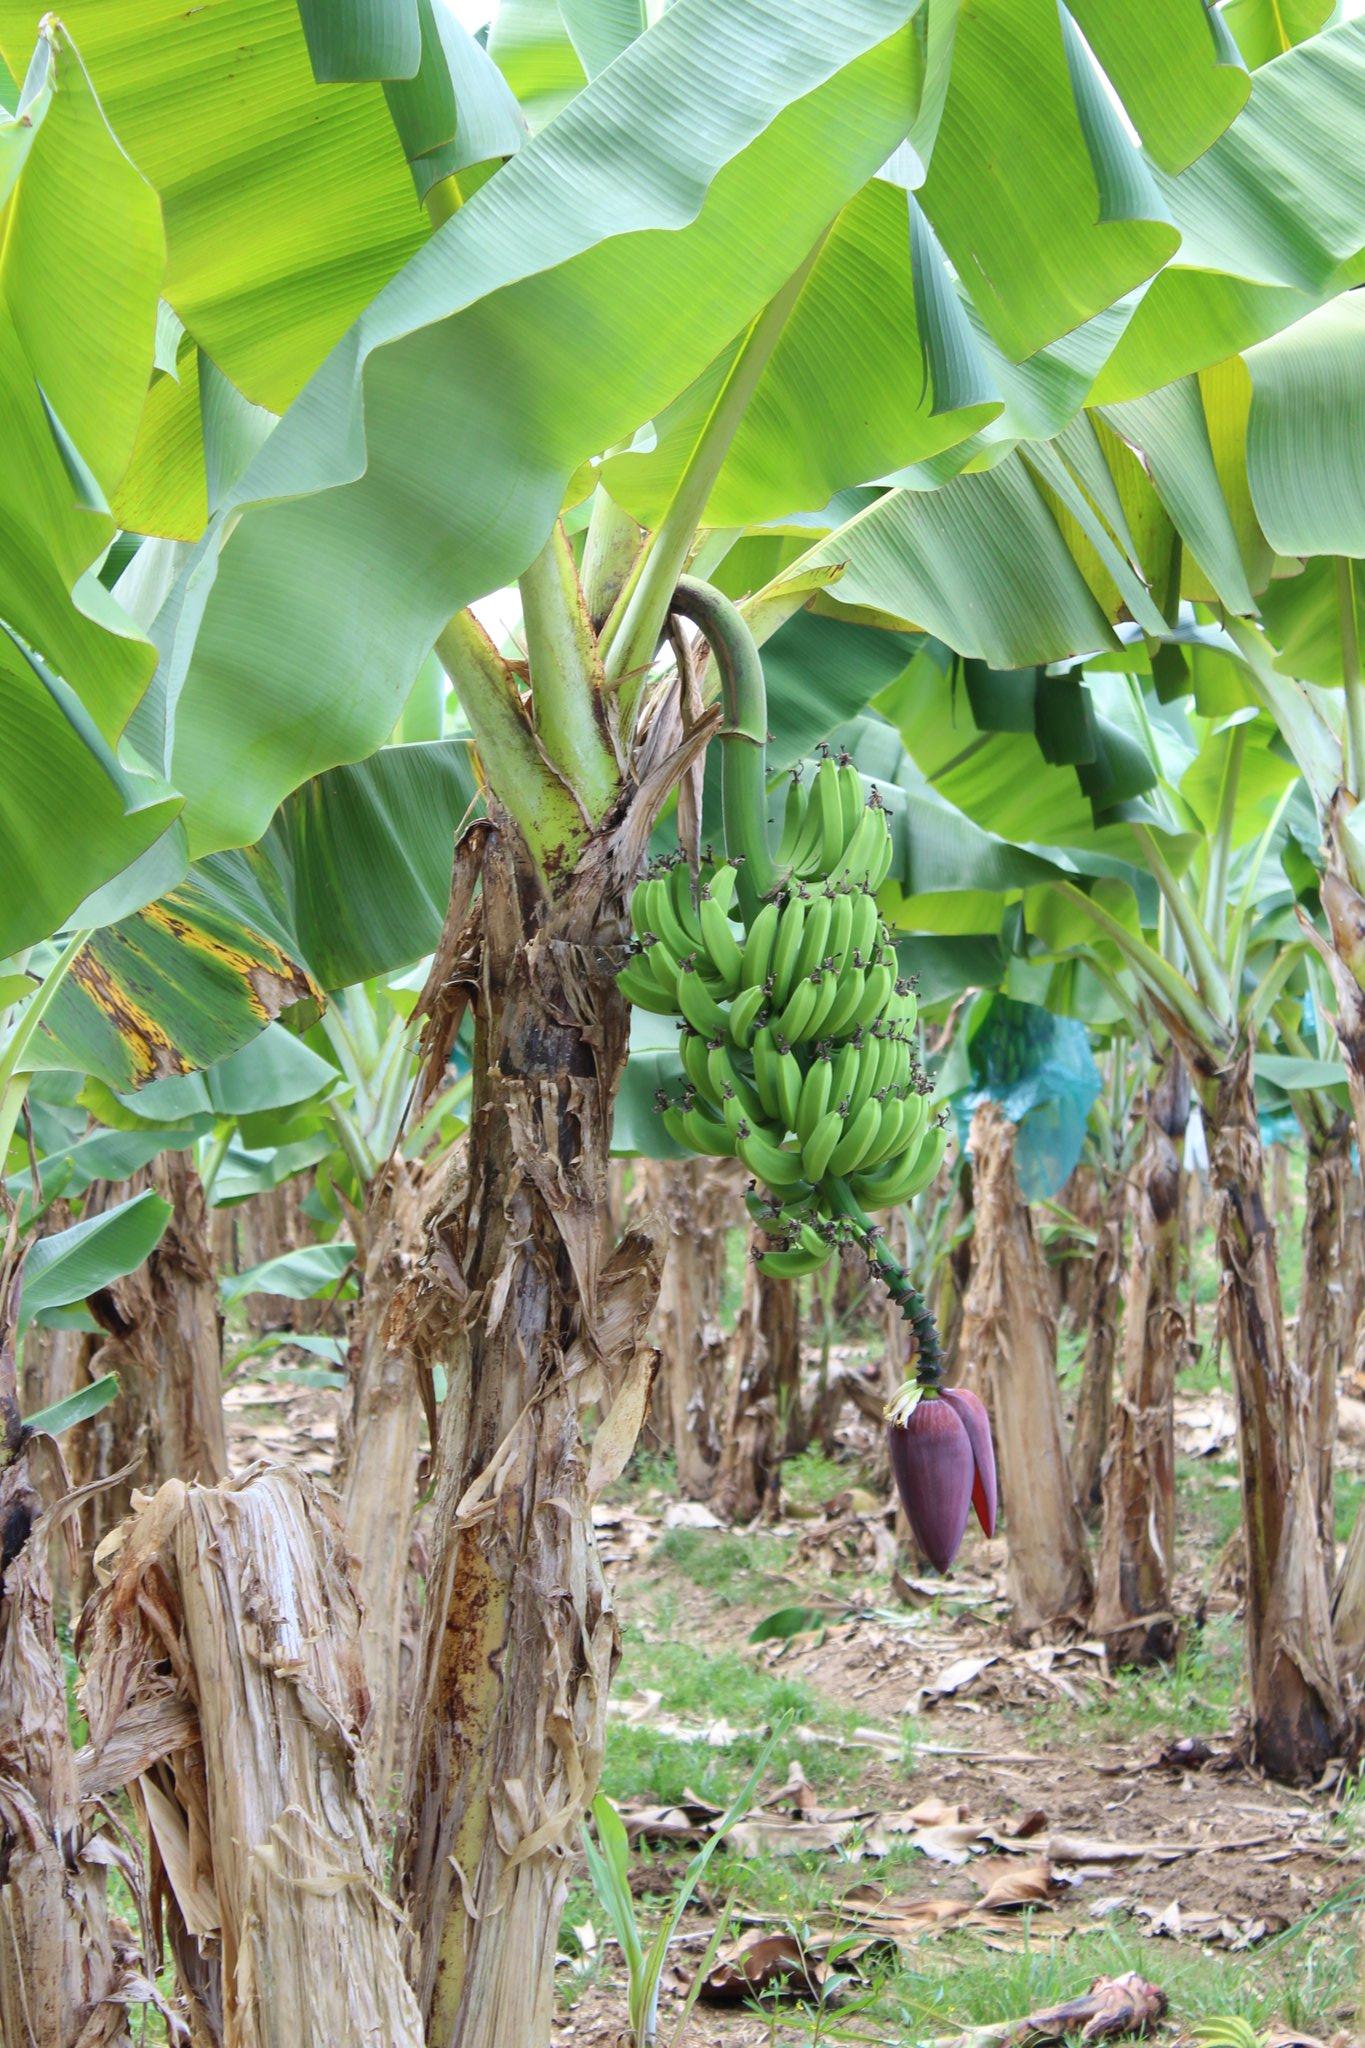
Ndizi zao la biashara lililokomaa vizuri shambani tayari kwa kuvunwa ili kupelekwa kwenye magara na kuandaliwa vizuri kwa ajili ya kuuzwa kwenye masoko mbalimbali, kwa bei ya jumla na rejareja katika masoko makubwa na masoko madogo madogo.